James Clay Rice

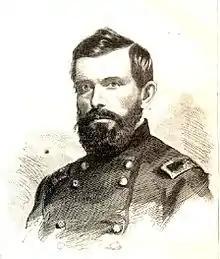
James C. Rice in Harper's Weekly 28 May 1864

James Clay Rice (December 27, 1828 – May 10, 1864) was a lawyer from Massachusetts who became a brigadier general of volunteers in the Union Army during the American Civil War. He was killed at the Battle of Spotsylvania Court House in May 1864.